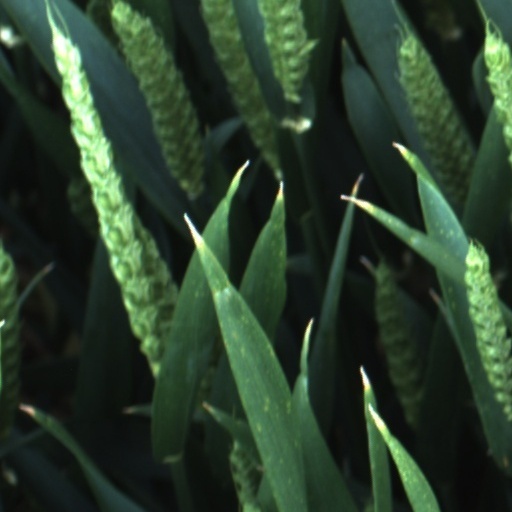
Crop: wheat